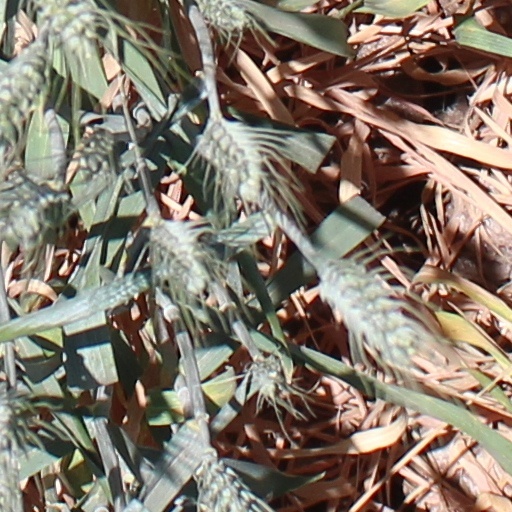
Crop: wheat